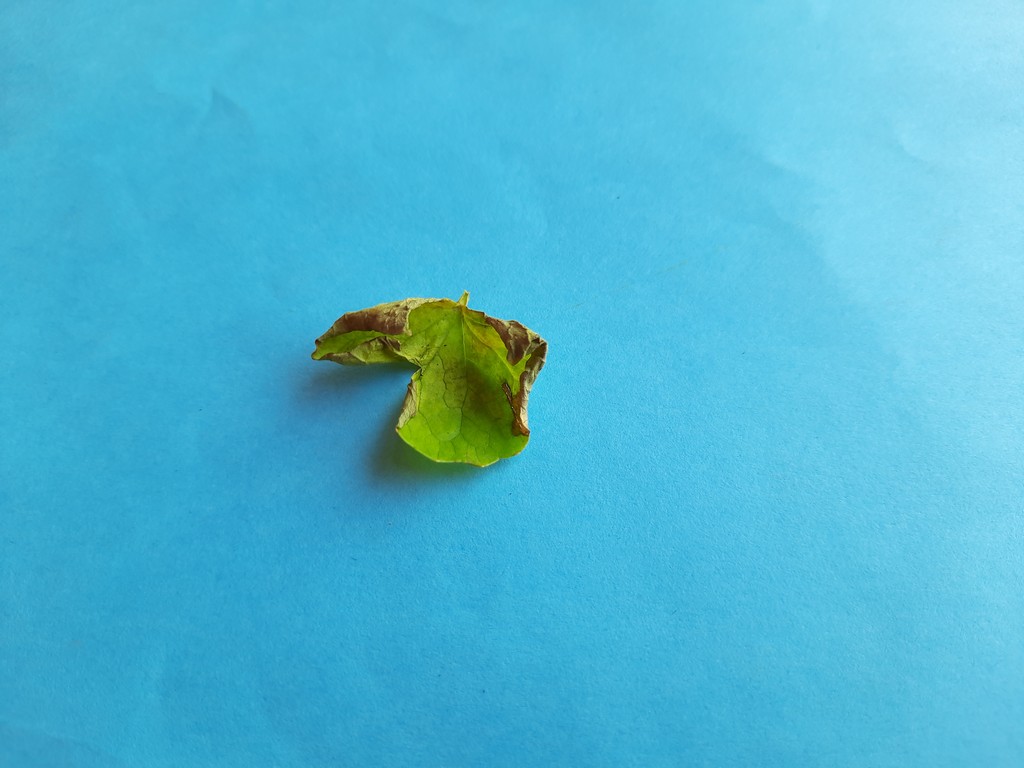
Label: Unhealthy